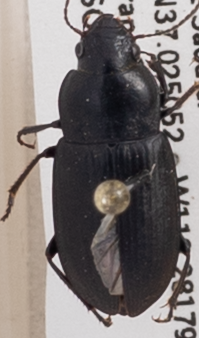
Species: Anisodactylus similis
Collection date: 2019-06-19
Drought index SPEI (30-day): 0.9
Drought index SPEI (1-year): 0.39
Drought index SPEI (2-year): -0.03